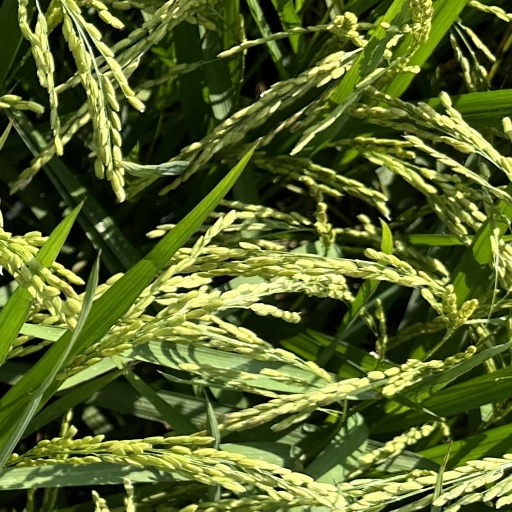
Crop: rice